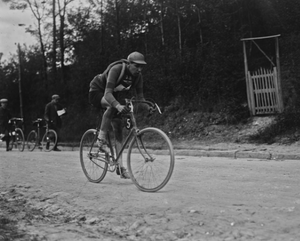
Charles Pélissier pendant la Polymultipliée en 1923.
Charles Pélissier, né le 20 février 1903 dans le 16ᵉ arrondissement de Paris, arrondissement où il est mort le 28 mai 1959, est un coureur cycliste français. Professionnel de 1923 à 1939, il est l'un des piliers de l'équipe de France sur le Tour au début des années 1930 et l'un des coureurs les plus populaires de l'histoire de l'épreuve. En six participations à la Grande Boucle, il y remporte seize étapes. Il y obtient son meilleur classement final en 1930 en terminant au neuvième rang, l'année où il établit le record de victoires d'étapes sur un même Tour de France avec huit succès. Cette performance n'est égalée que par Eddy Merckx en 1970 et 1974 et Freddy Maertens en 1976.